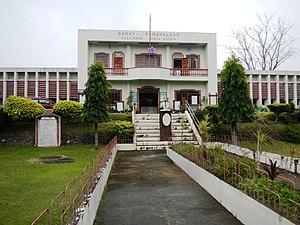
Villaverde est une municipalité de la province de Nueva Vizcaya, aux Philippines.